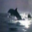
Label: dolphin